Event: Nepal Earthquake
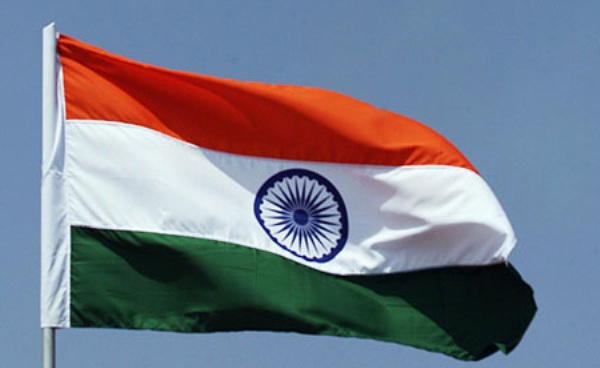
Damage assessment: no_damage